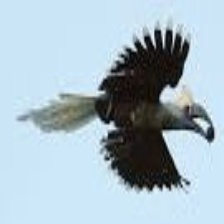
Species: WHITE CRESTED HORNBILL
Scientific name: TROPICRANUS ALBOCRISTATUS
ImageNet parent category: hornbill